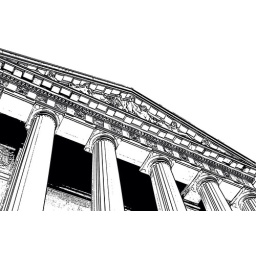
black and white stamp effect done with photoshop of some architecture in DC